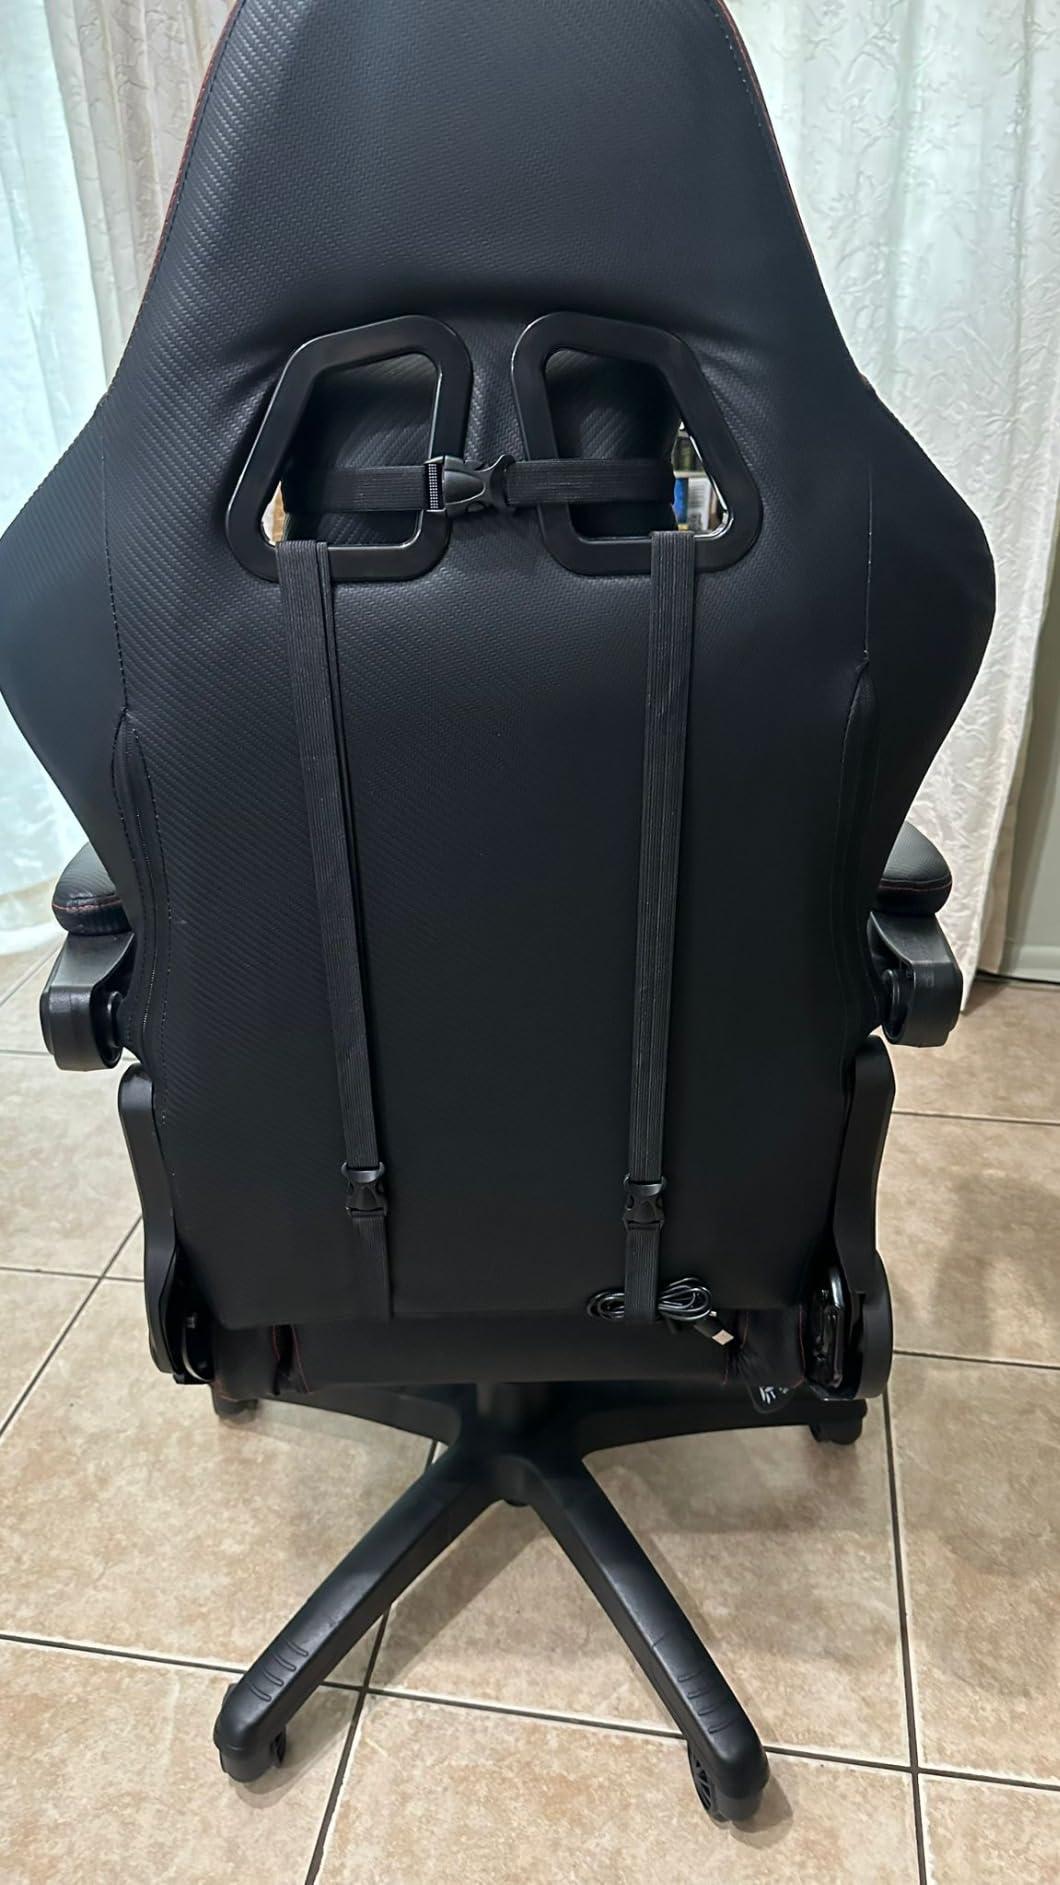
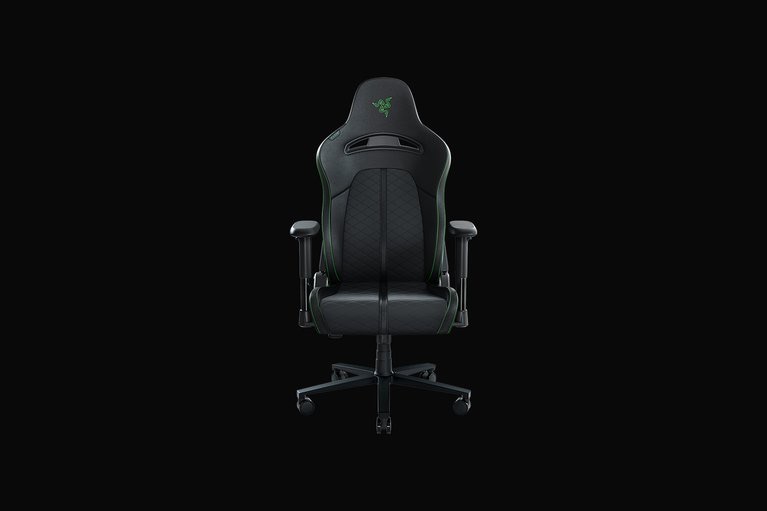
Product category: items_chair
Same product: no